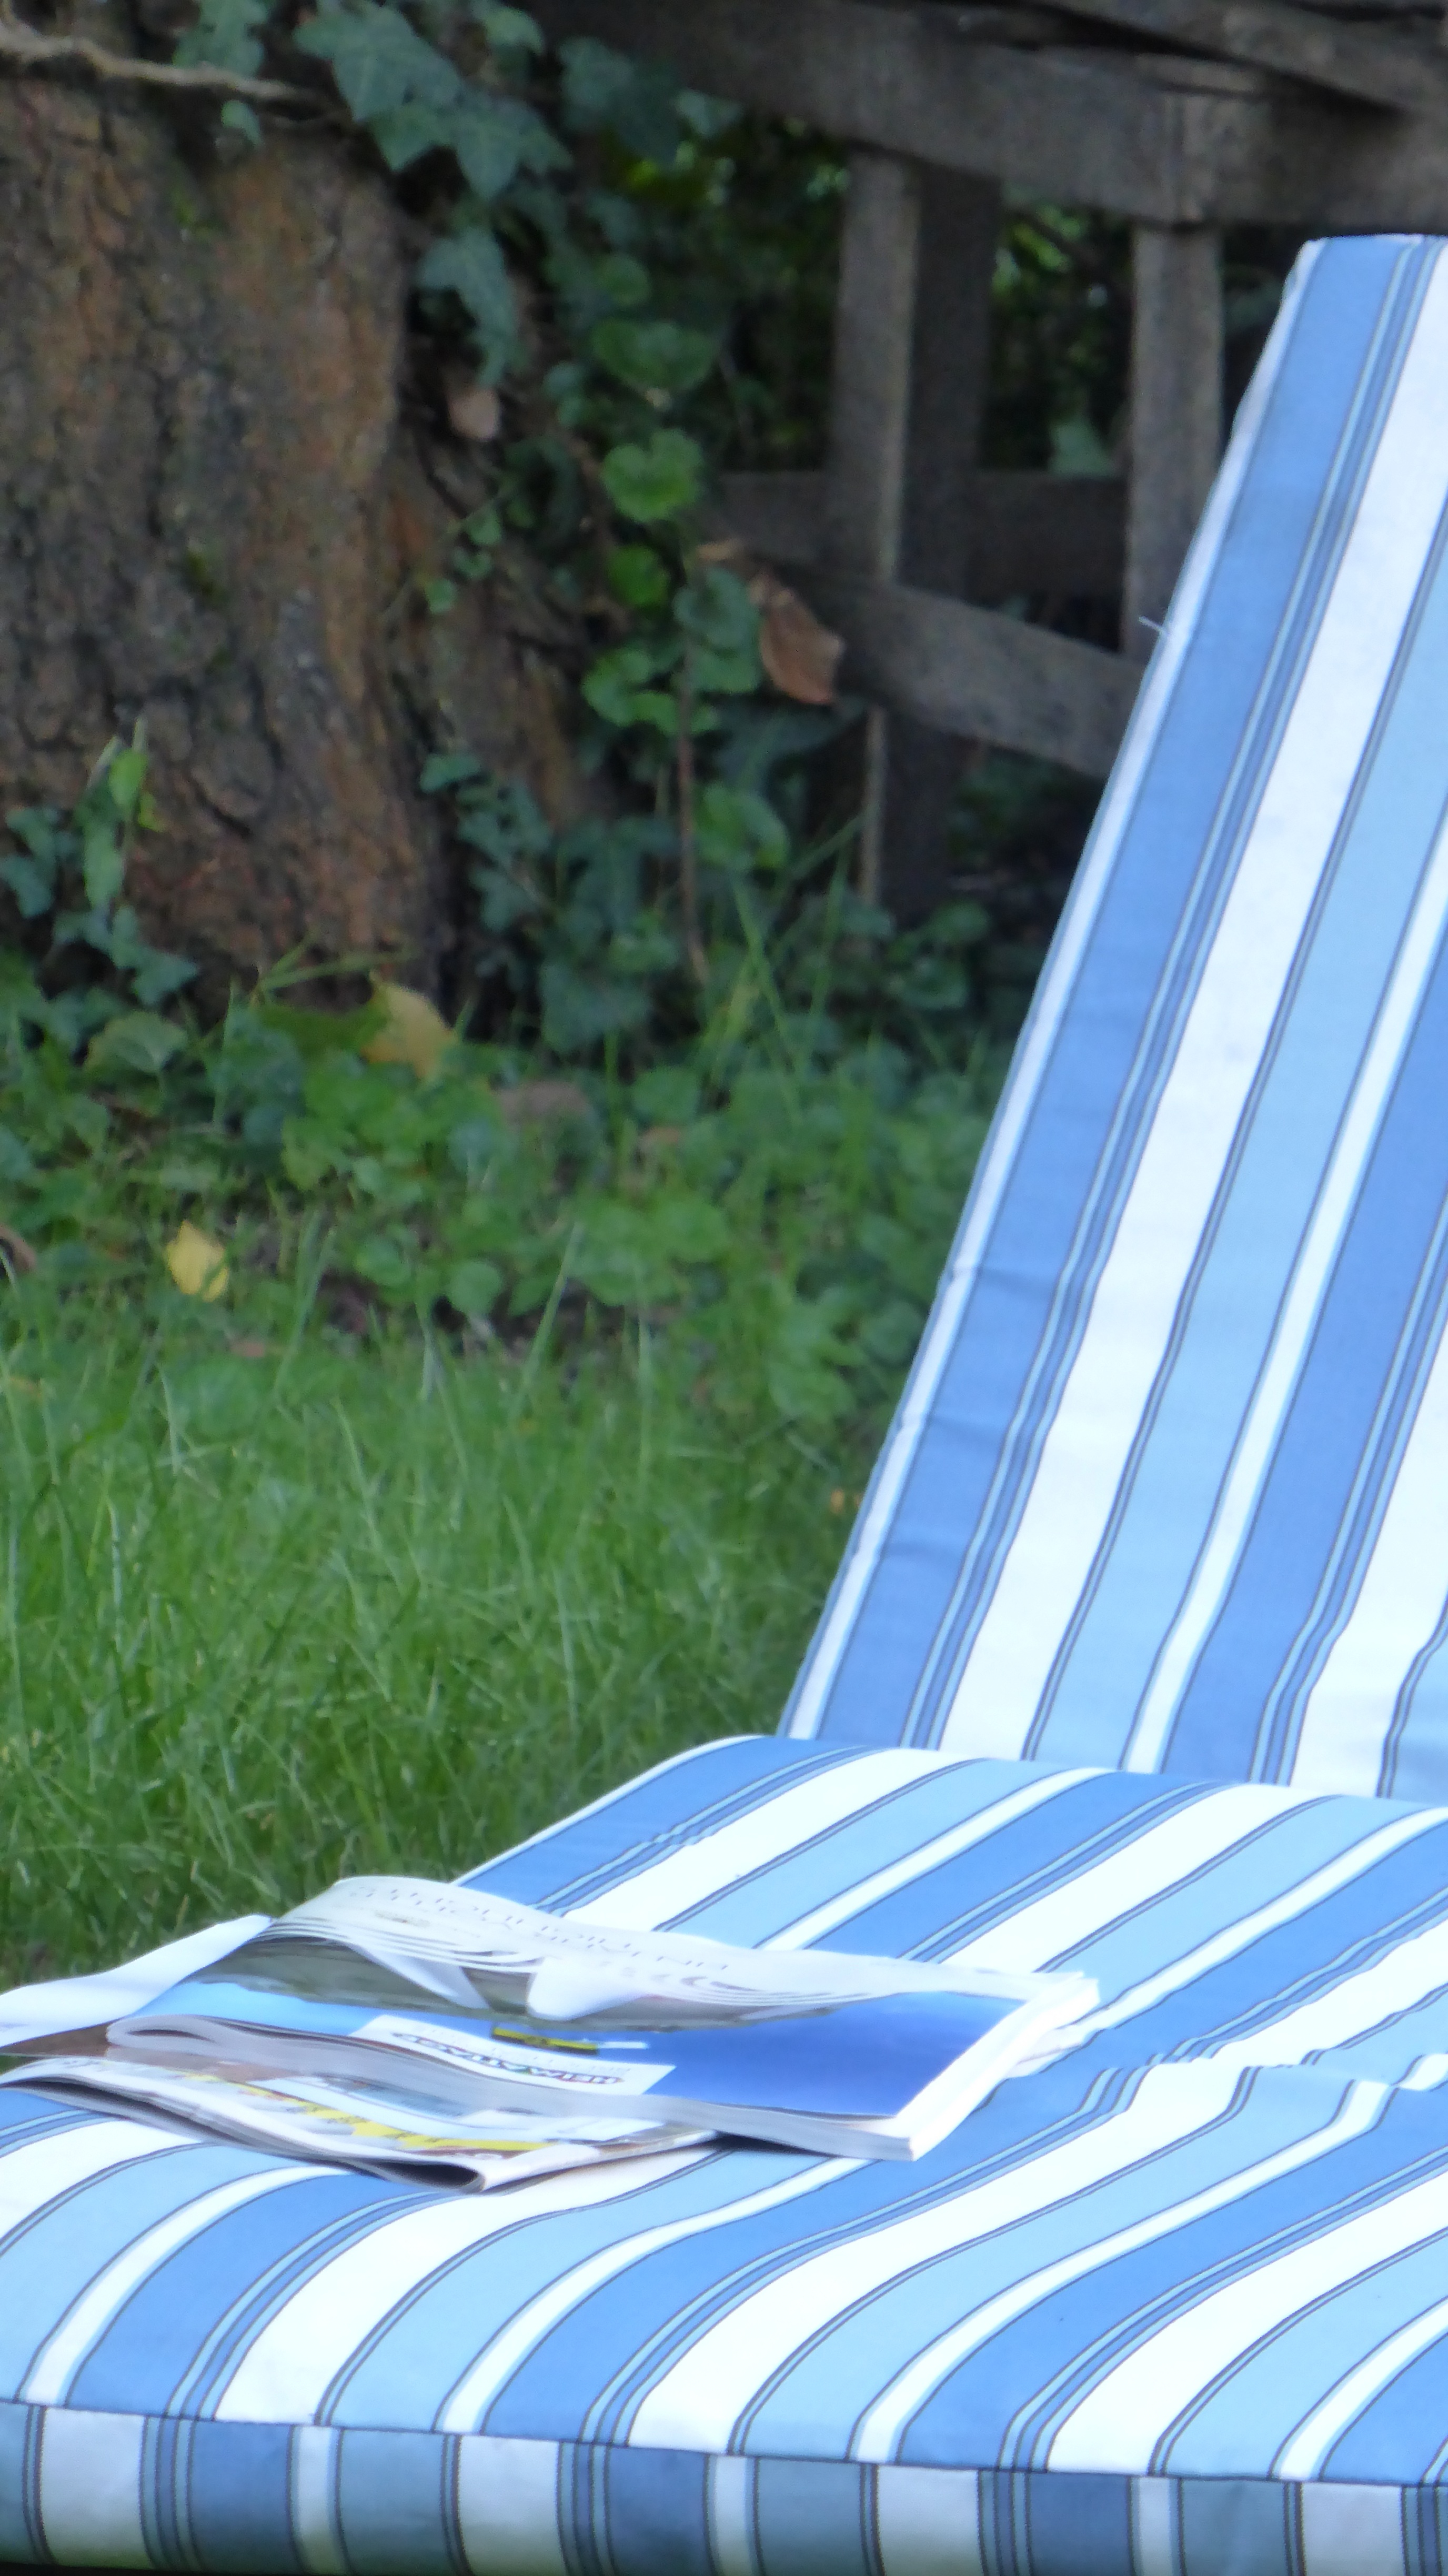
structure, roof, relax, magazine, swimming pool, blue, rest, furniture, garden, leisure, deck chair, idyll, outdoor structure